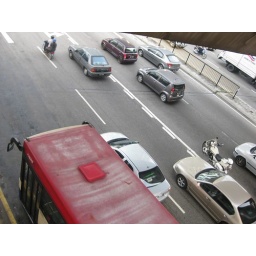
policeman motorcycle in the middle of the highway to prevent vehicles from illegally cross the solid line.